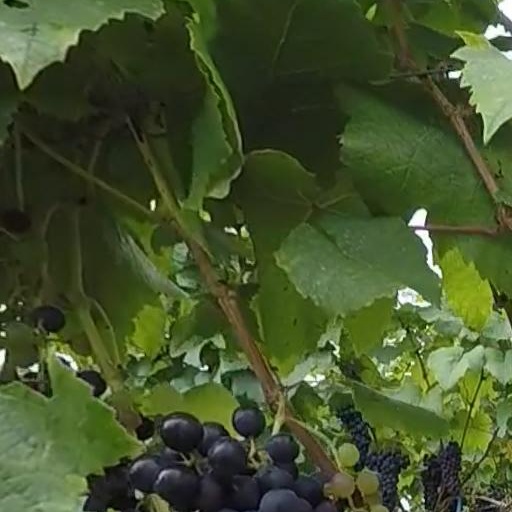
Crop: grape